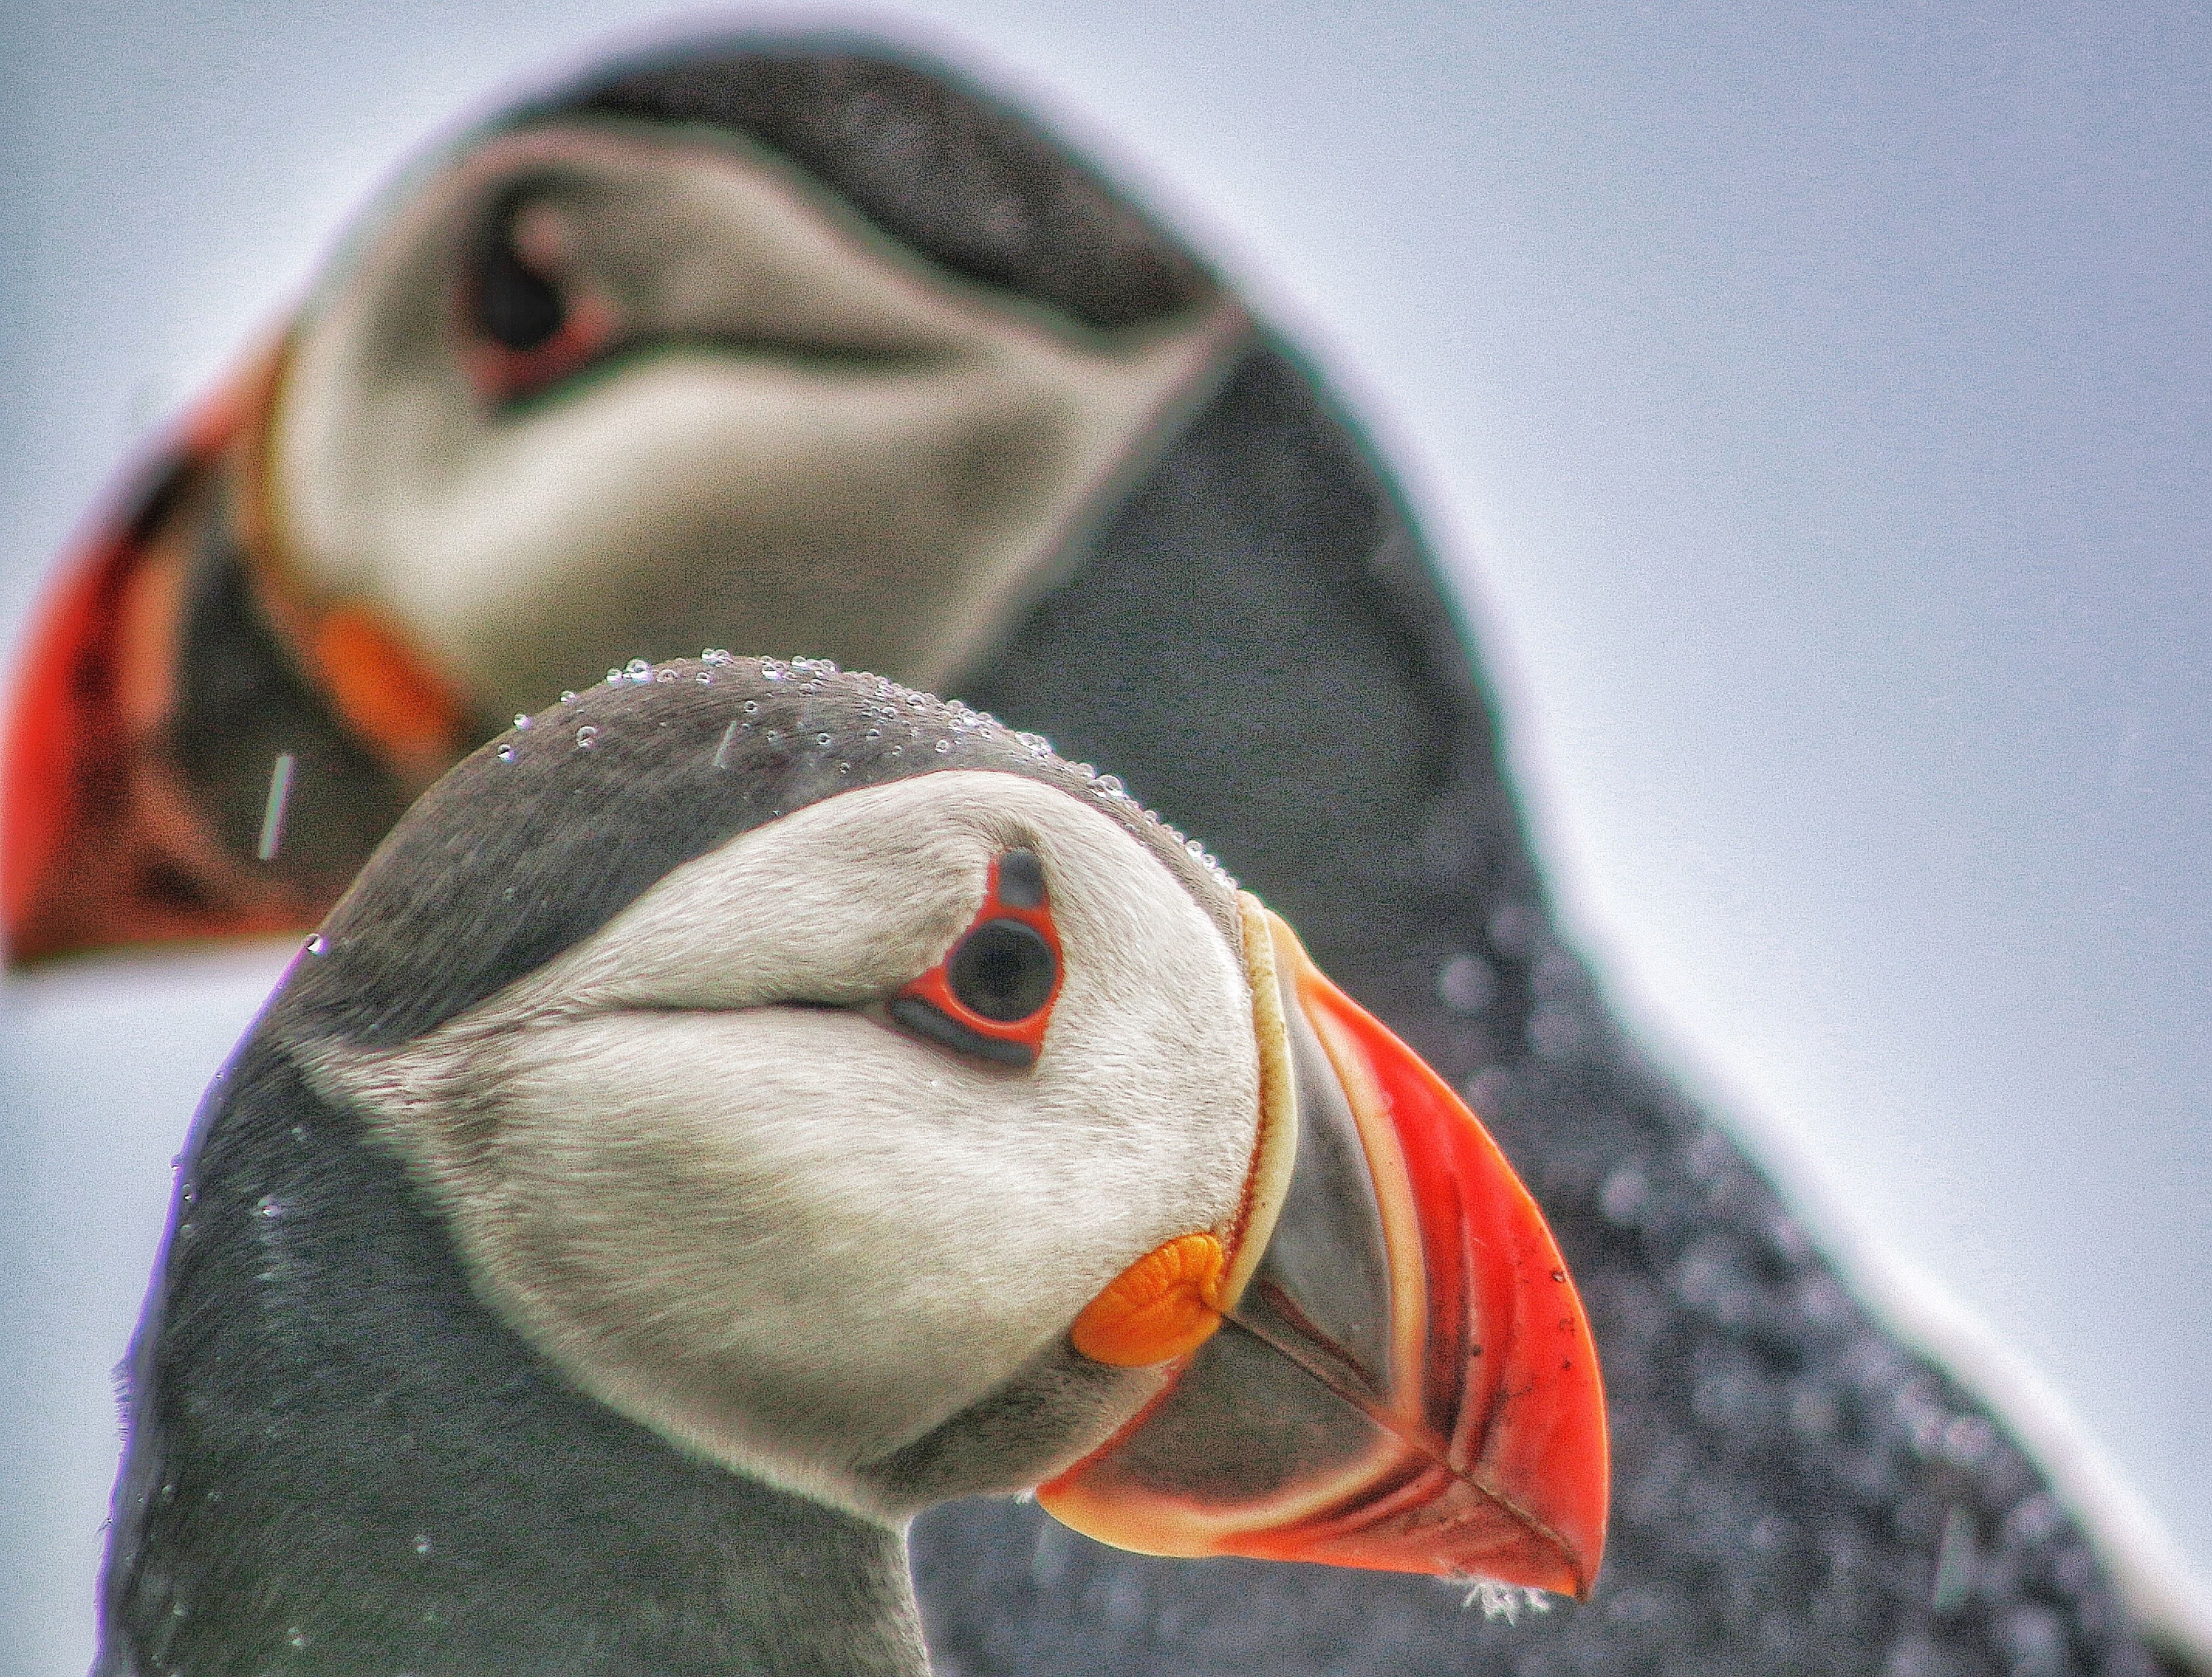
Wet Puffin.
Image features a blurry background in a light blue color. In the foreground, a partially visible and blurry puffin can be seen, and in front of it, another puffin is clearly visible with its characteristic strong beak. This puffin appears partially wet due to the presence of water droplets on its head.
A close-up shot taken under an unknown but proper light source, with a neutral and cool color palette, featuring a blurry background in a light blue color. In the foreground, a partially visible and blurry puffin can be seen, and in front of it, another puffin is clearly visible with its characteristic strong beak. This puffin appears partially wet due to the presence of water droplets on its head. The color palette, combined with the elements and objectives in the image, gives a sense of calmness and the beauty of nature.
Labels: Animal, Beak, Bird, Puffin, Wet Puffin, Blurry Background
Camera: Canon Canon EOS 70D
Lens: EF75-300mm f/4-5.6
Aperture: F6.3
Exposure: 1/400 sec
ISO: 200
Focal length: 300